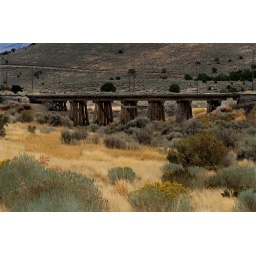
Old wooden railroad trestle bridge serving a spur line to one of the still active mines near Eureka, Utah.